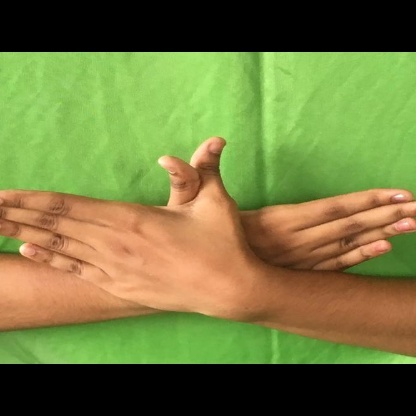
Mudra: Garuda